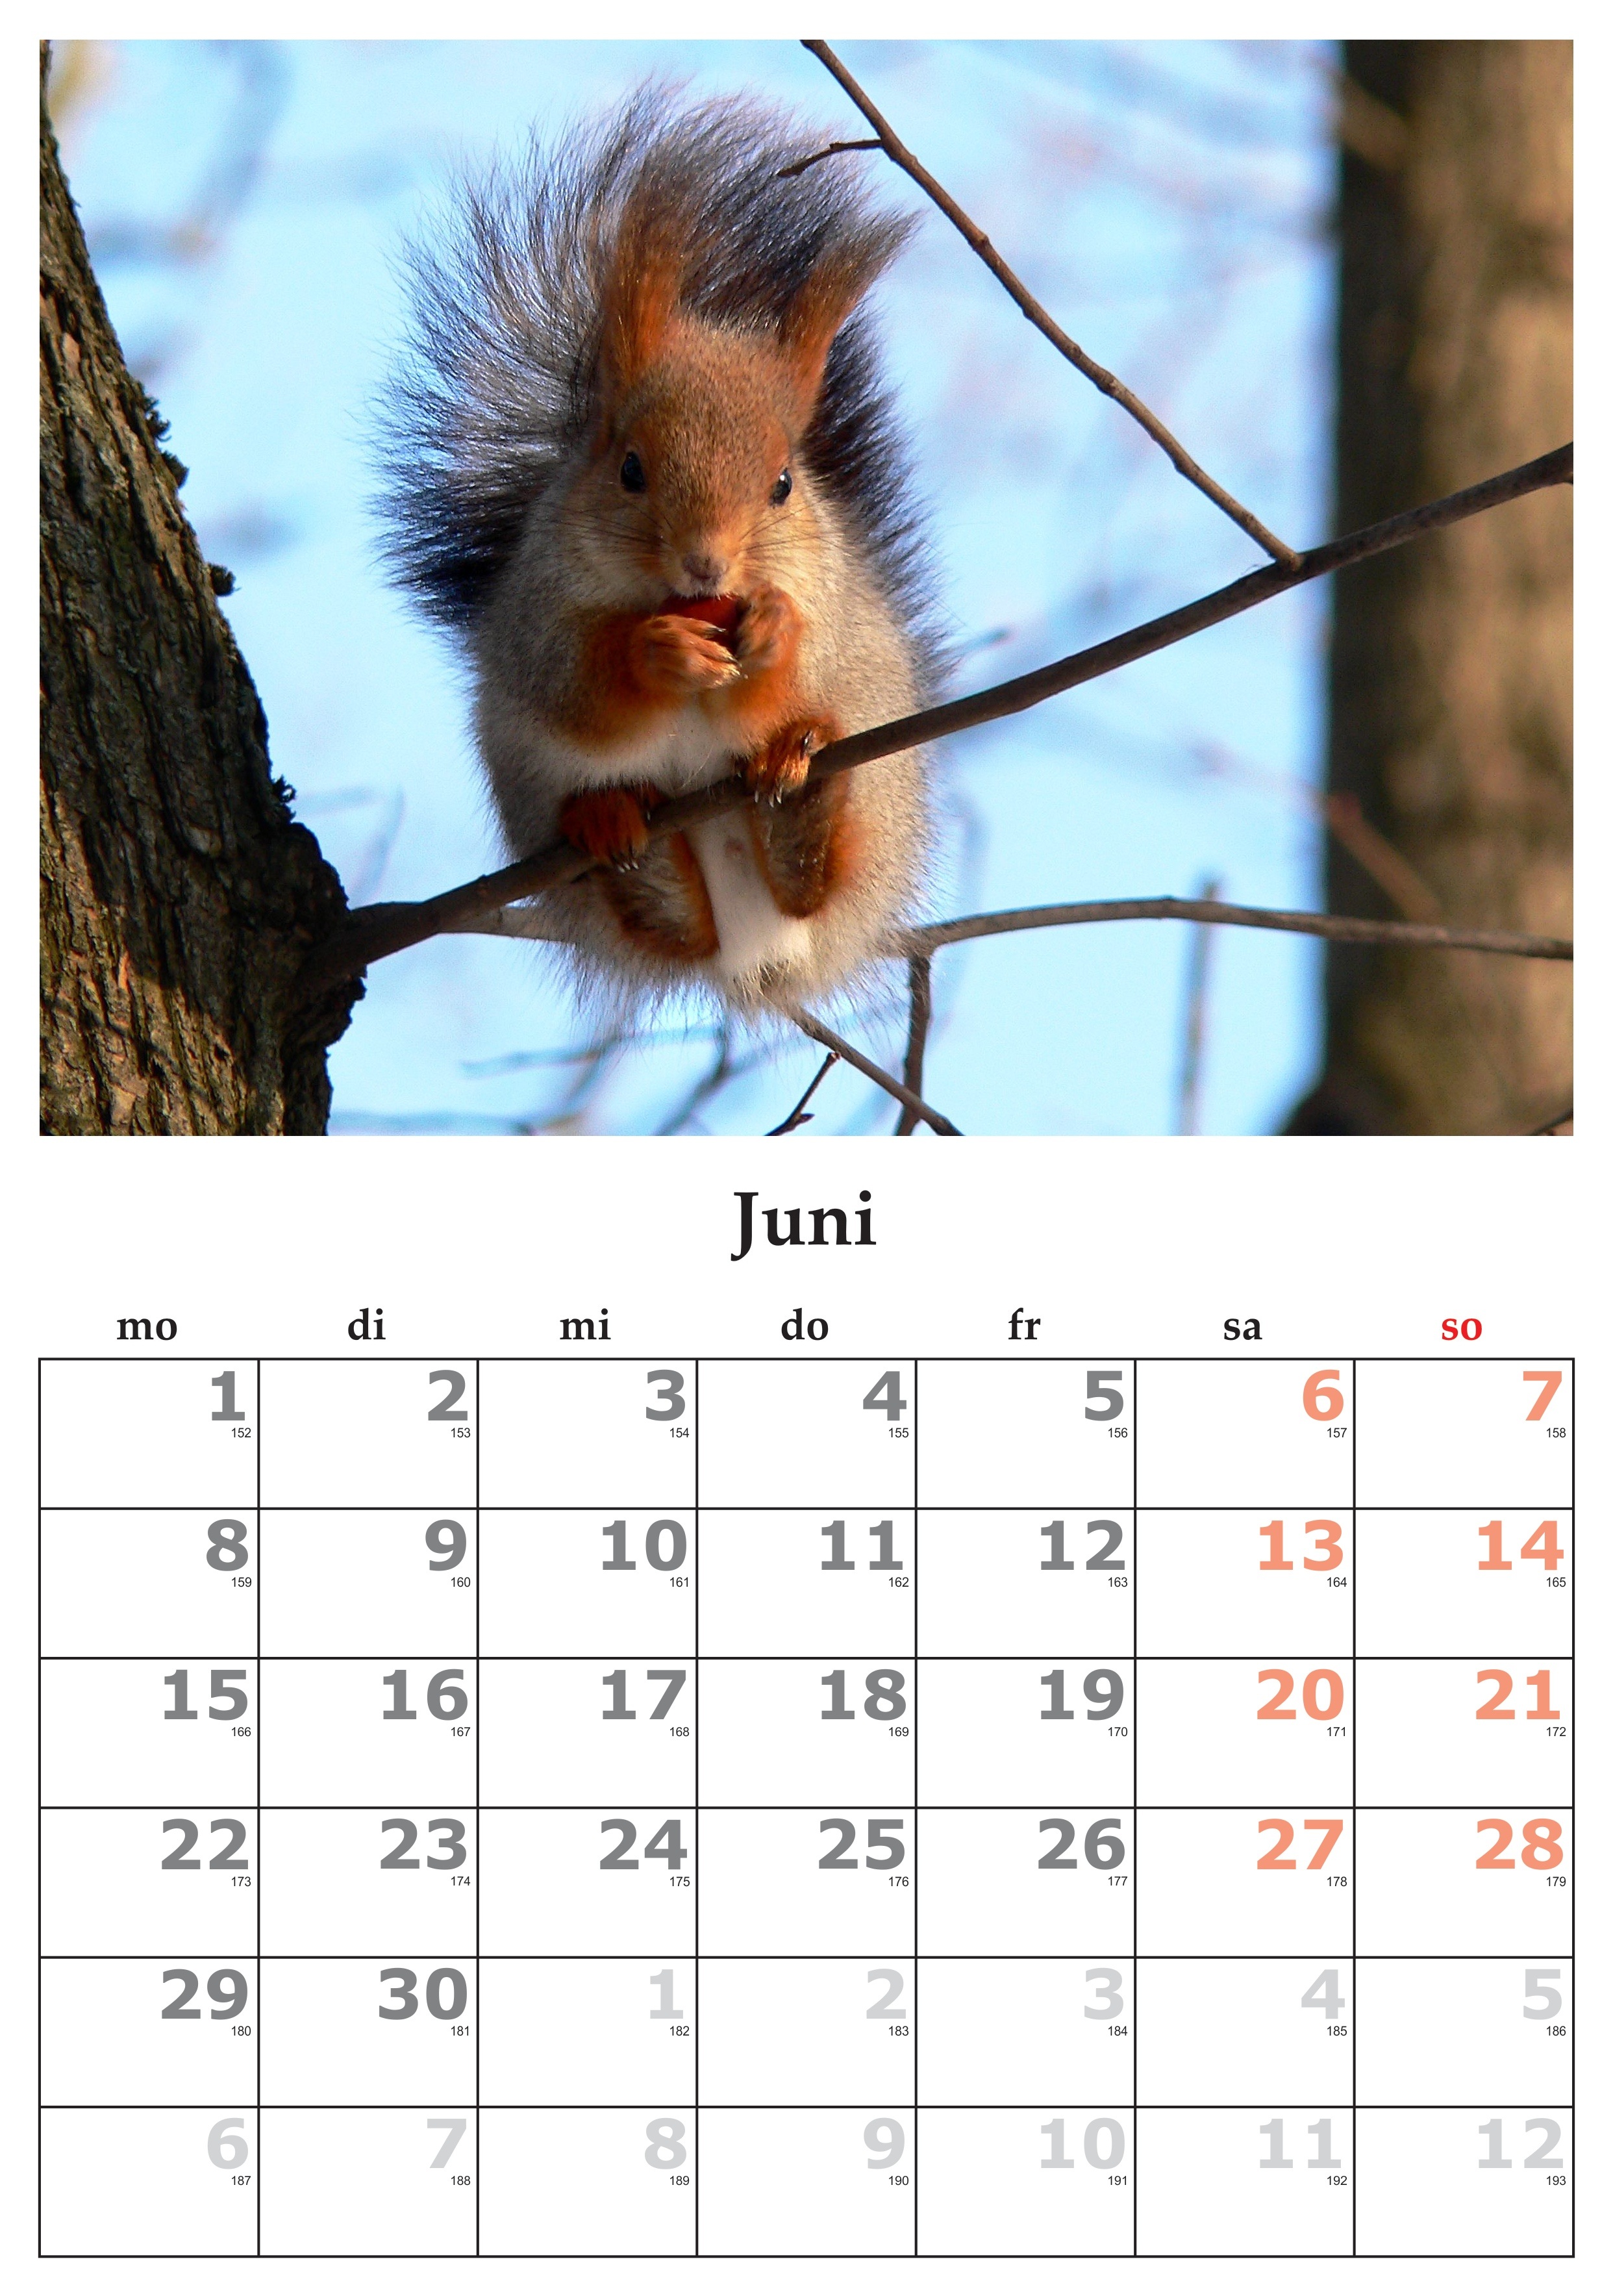
fauna, calendar, june, month, office supplies, june 2015